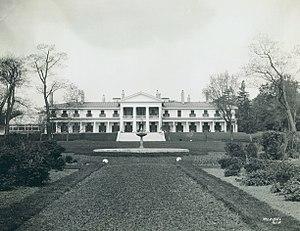
Le domaine Spencer Wood, vers 1930. (Sillery – Chemin Saint-Louis – Spencer Wood – Résidence, Thaddée Lebel, vers 1930, Collection initiale, P600,S6,D2,P3,BANQ)
Cet article traite des événements qui se sont produits durant l'année 1950 au Québec.